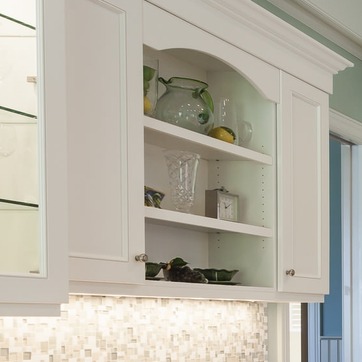
Material: glass